Evangelion (mecha)

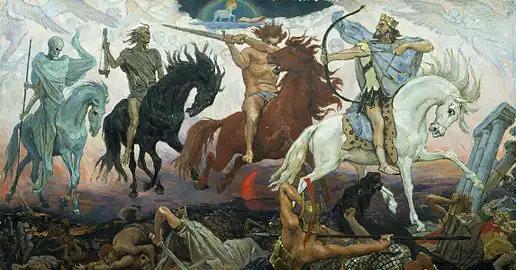
The Evangelions used by Gendo in "Evangelion 3.0+1.0" have been compared to the Four Horsemen of the Apocalypse.

During the production of the "Rebuild of Evangelion" installments, Yamashita made changes to the armaments and the colors of Eva-00 and the other Evangelions, based on his old sketches for the original series. In the saga, an international agreement called the Vatican Treaty is also mentioned, which forbids a nation from having more than three Eva units. Throughout the films, in addition to the various units already present in the classic series, other Evangelion units are introduced: